Polluter pays principle

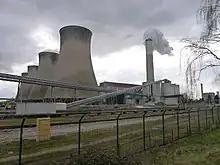
An ecotax allows governments to better manage the pollution caused directly or indirectly by industry.

The polluter pays principle underpins environmental policy such as an ecotax, which, if enacted by government, deters and essentially reduces greenhouse gas emissions. This principle is based on the fact that as much as pollution is unavoidable, the person or industry that is responsible for the pollution must pay some money for the rehabilitation of the polluted environment.